ADC Airlines

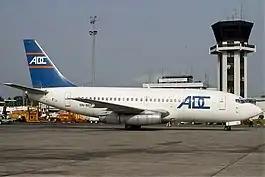
A Boeing 737-200 of ADC at Port Harcourt Airport

ADC Airlines was a Nigerian airline owned by Aviation Development Company plc and headquartered in Ikeja, Lagos State, Nigeria. It operated domestic scheduled services and regional charter flights. It had applied to be designated on international routes. Its main base was Murtala Mohammed International Airport, Lagos.